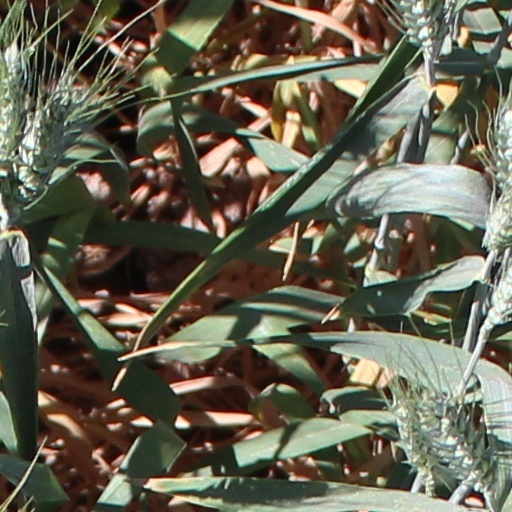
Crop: wheat